Eastcott, Cornwall

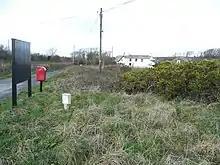
Common land at Eastcott

Eastcott is a hamlet north-east of Bude in Cornwall, England. The hamlet is east of Gooseham in the civil parish of Morwenstow and lies within the Cornwall Area of Outstanding Natural Beauty (AONB).